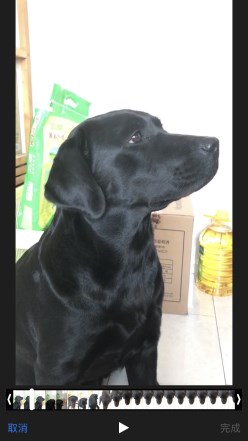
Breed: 3580-n000122-Labrador_retriever